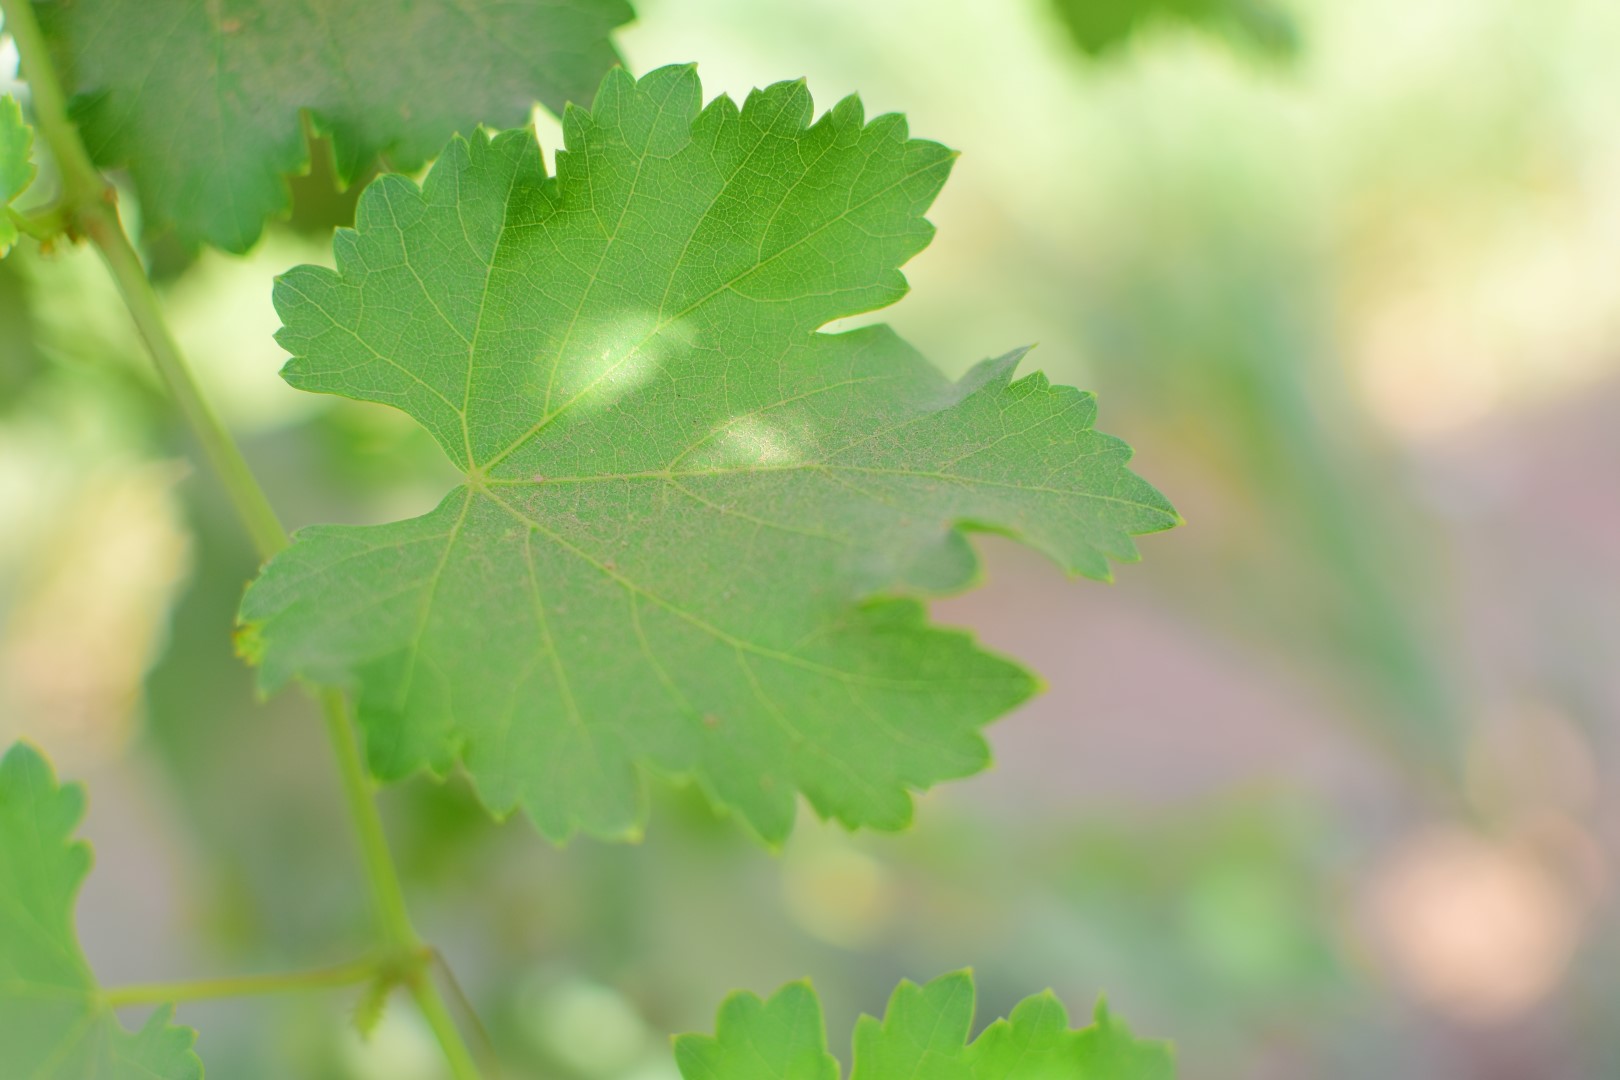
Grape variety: Deas Al-Annz